Permafrost carbon cycle

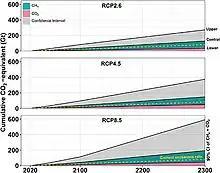
Carbon dioxide and methane (in equivalent) emissions from subsea permafrost alone under the different Representative Concentration Pathway scenarios over time.

Subsea permafrost occurs beneath the seabed and exists in the continental shelves of the polar regions. Thus, it can be defined as "the unglaciated continental shelf areas exposed during the Last Glacial Maximum (LGM, ~26 500 BP) that are currently inundated". Large stocks of organic matter (OM) and methane are accumulated below and within the subsea permafrost deposits.This source of methane is different from methane clathrates, but contributes to the overall outcome and feedbacks in the Earth's climate system.